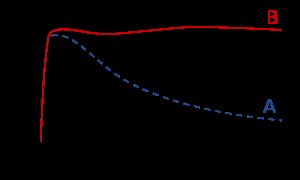
Galakserotation / Problemet med spiralgalaksers rotation
En spiralgalakses typiske rotationskurve: